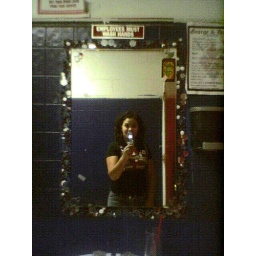
damn hell in a english pub with emily ann waiting at the table for me bathroom